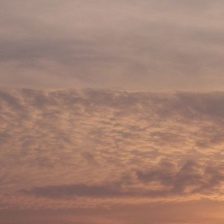
Cloud type: Altocumulus